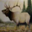
Label: deer